Operation Corridor 92

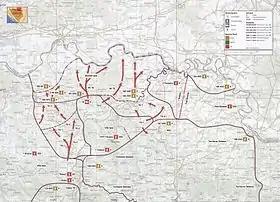
Map of Operation Corridor 92

The VRS deployed over 40,000 troops at the beginning of Operation Corridor 92, and the force was increased to 54,660 by the end of the initial phase of the offensive. The VRS tasked the 1st Krajina Corps with the main effort of the offensive, organized into four Tactical Groups, the 16th Krajina Motorized Brigade, and Operational Group Doboj. The corps and the operation were under command of General Momir Talić. The RSK also contributed troops to the offensive. A volunteer force of 780 troops, composed of special units of the Ministry of Interior, arrived in June and these forces were commanded directly by the RSK Interior Minister, Milan Martić.